Arizona State Route 61

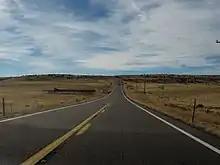
SR 61 between St. Johns and Concho

The southern terminus of SR 61 is located at a junction with US 60 east of Show Low. From here, the highway heads towards the northeast towards an intersection with SR 180A. After this intersection, SR 61 begins to follow a more easterly heading to a junction with US 180. SR 61 runs concurrently with US 180 from this intersection eastward to an intersection with US 191 in St. Johns. While US 180 continues to the south concurrent with US 191, SR 61 begins to run concurrently with US 191 to the north. The two split north of St. Johns with US 191 continuing to head north and SR 61 heads off towards the northeast. SR 61 reaches its northern terminus at the New Mexico border while the highway itself continues into New Mexico as New Mexico State Road 53.